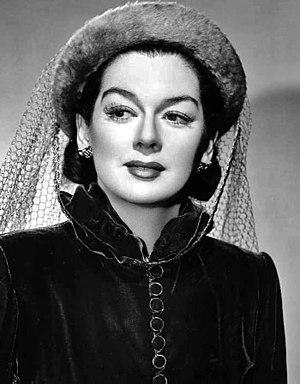
Suzy... dis-moi oui est un film américain de 1950, réalisé par Edward Buzzell.